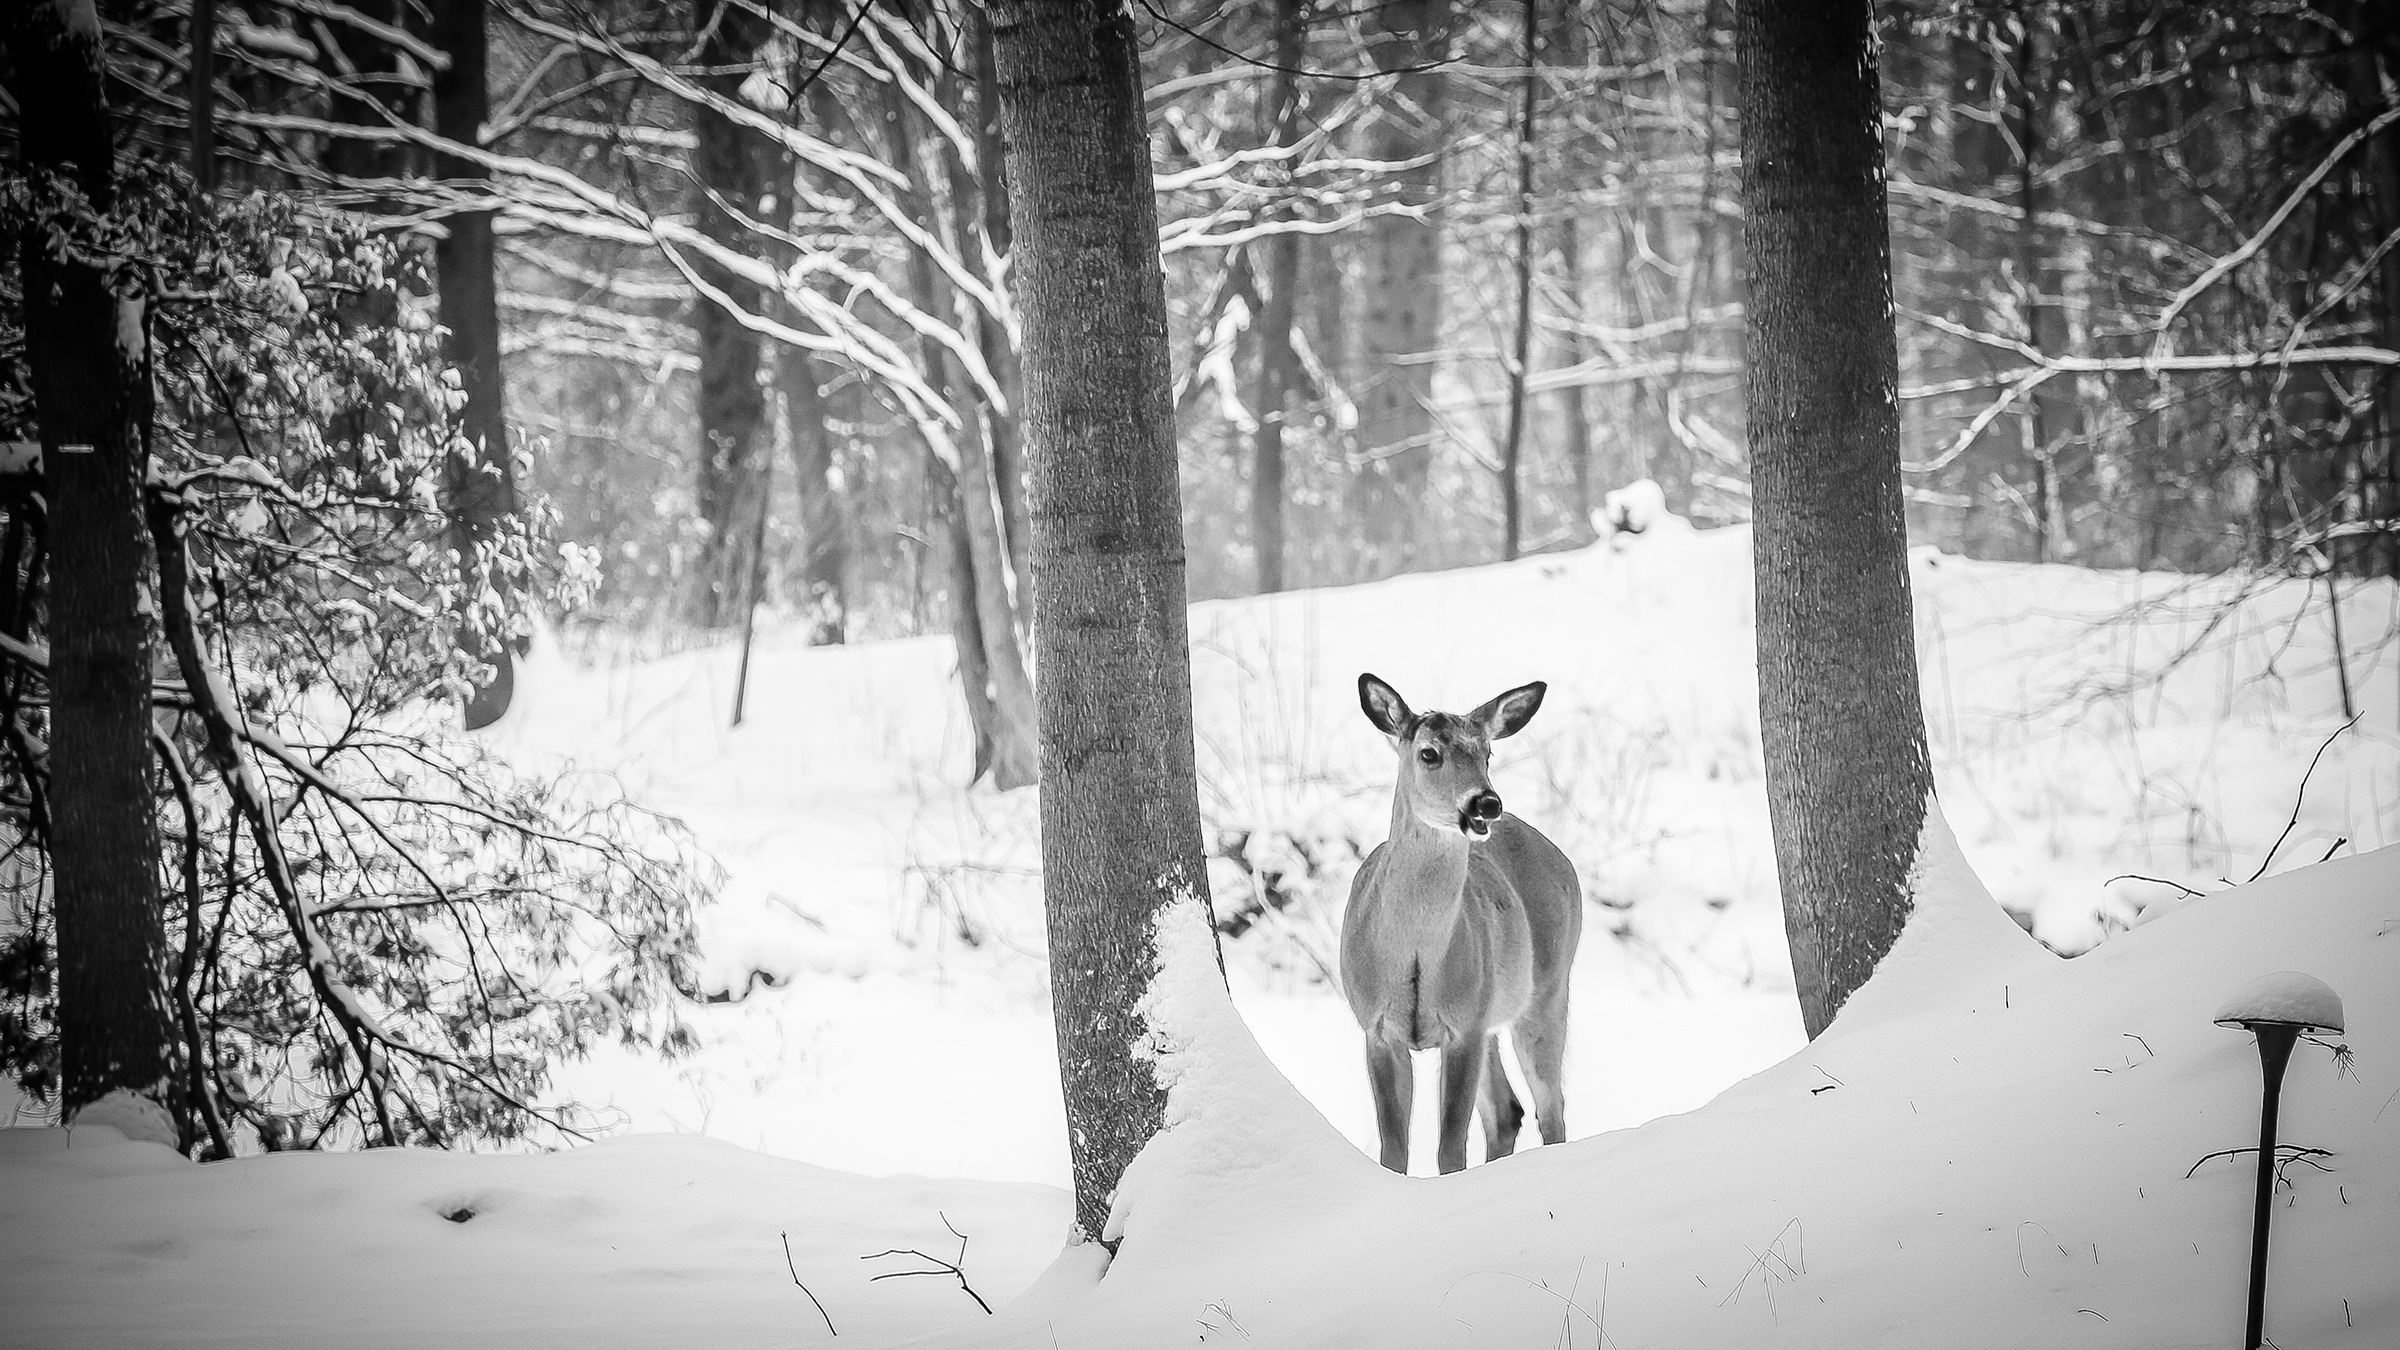
tree, forest, branch, snow, winter, black and white, white, animal, deer, weather, monochrome, season, trees, woods, blizzard, hunting, freezing, monochrome photography, winter storm